Astroscan

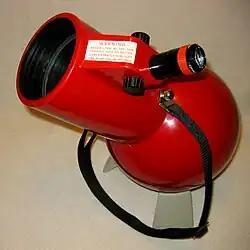
An Astroscan wide-field Newtonian reflector.

The Astroscan was a wide-field clear-inch diameter reflecting telescope, originally produced by the Edmund Scientific Corporation, that was for sale from 1976 to 2013.